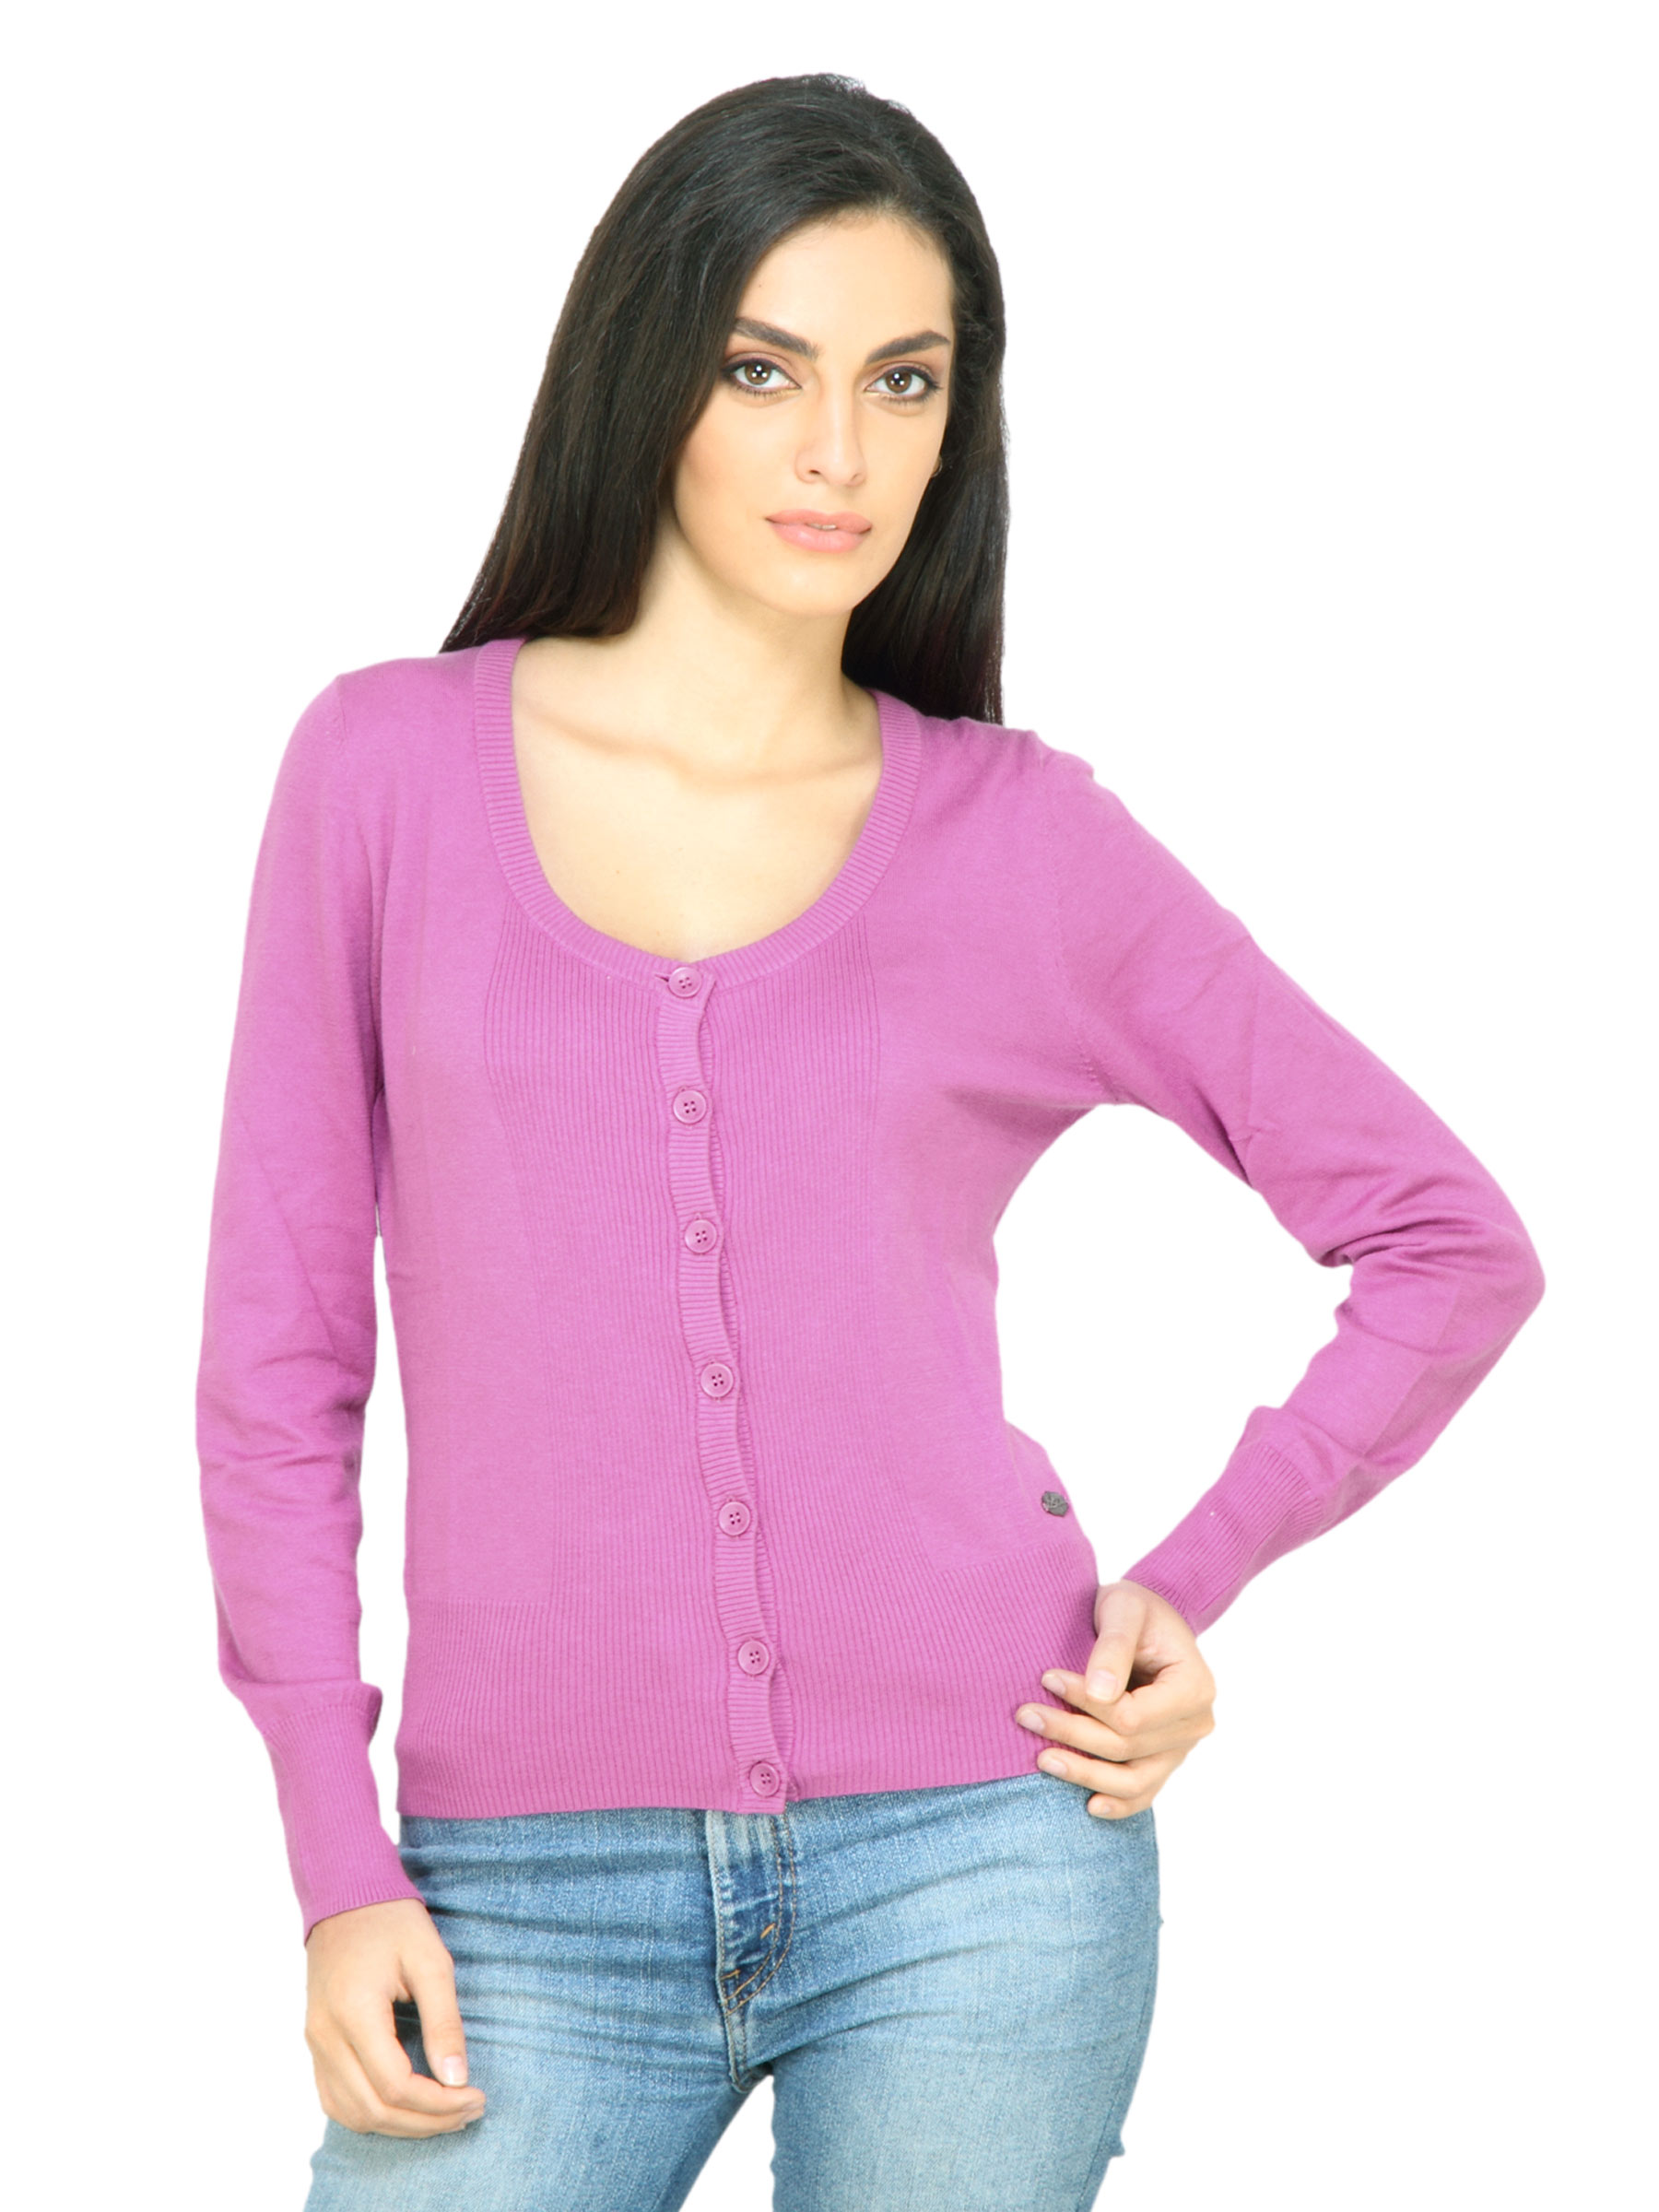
s.Oliver Women Solid Pink Sweater
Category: Apparel / Topwear / Sweaters
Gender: Women
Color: Pink
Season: Fall 2011
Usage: Casual